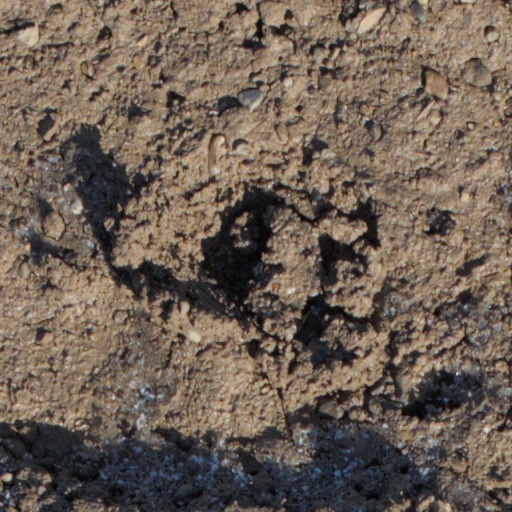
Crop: wheat